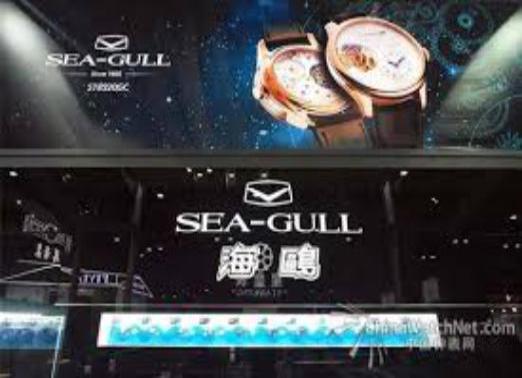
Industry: Clothes